Parmentier station

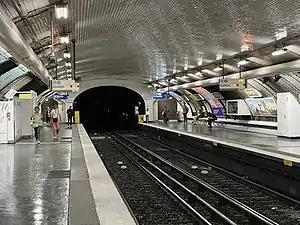

Parmentier is a station on Paris Métro Line 3 located in the 11th arrondissement of Paris.